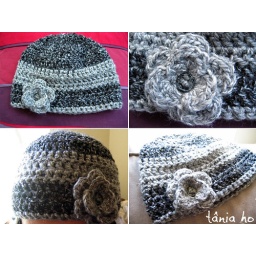
knitting presents for X-Mas ... crocheted hat in striped grey with rosette